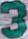
Number: 3